Analog photography

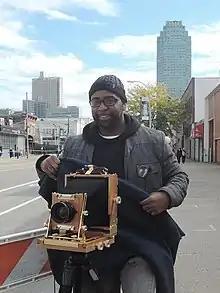
Using a view camera in 2013

Film photography or classical photography, also known by the retronym analog photography, is a term usually applied to photography that uses chemical processes to capture an image, typically on paper, film or a hard plate. These processes were the only methods available to photographers for more than a century prior to the invention of digital photography, which uses electronic sensors to record images to digital media. Analog electronic photography was sometimes used in the late 20th century but soon died out.